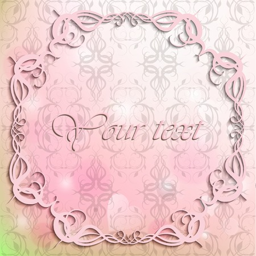
card for the invitation and congratulations on a pink background vector